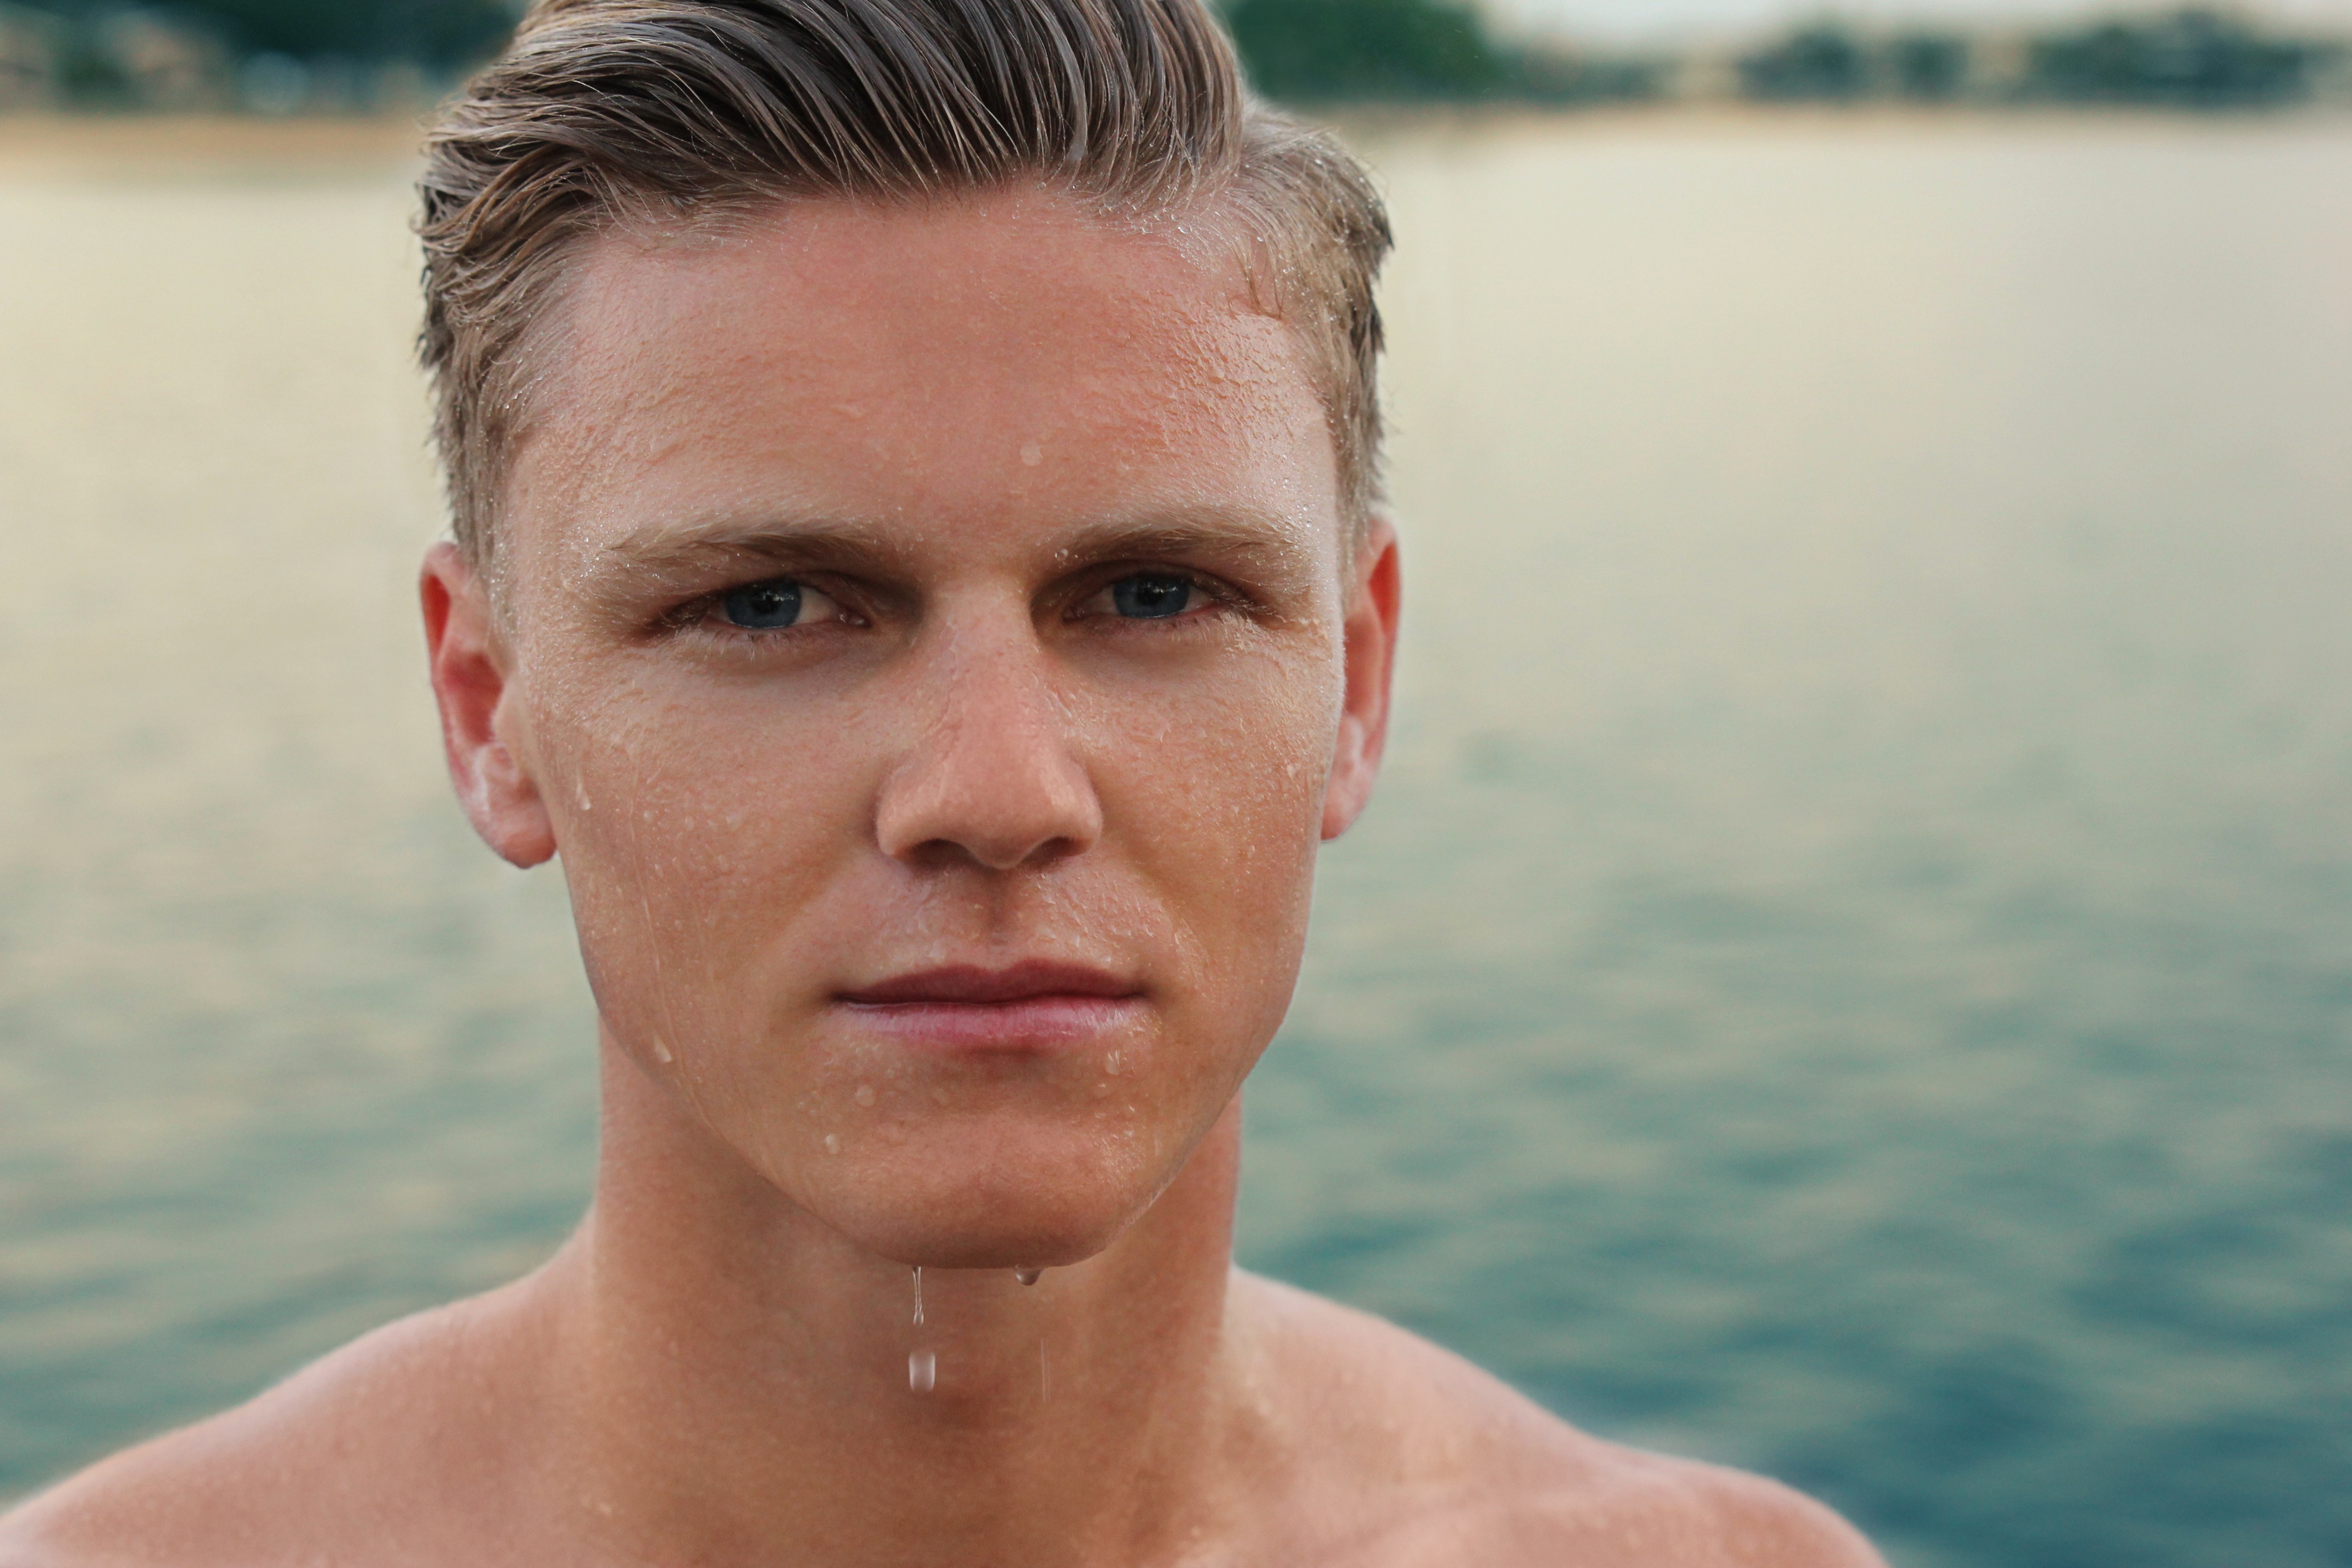
man, water, person, hair, male, portrait, facial expression, hairstyle, smile, muscle, swimming, swimmer, face, eye, head, water sport, barechestedness